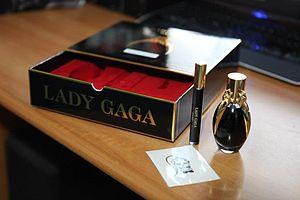
Lady Gaga Fame est le premier parfum conçu par l'artiste américaine Lady Gaga. Le parfum est annoncé pour le 1ᵉʳ septembre 2012, après une campagne de communication principalement réalisée sur le compte Twitter de la chanteuse.